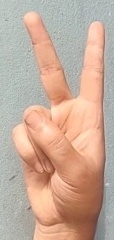
ASL sign: 2